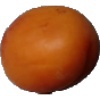
Label: apricot